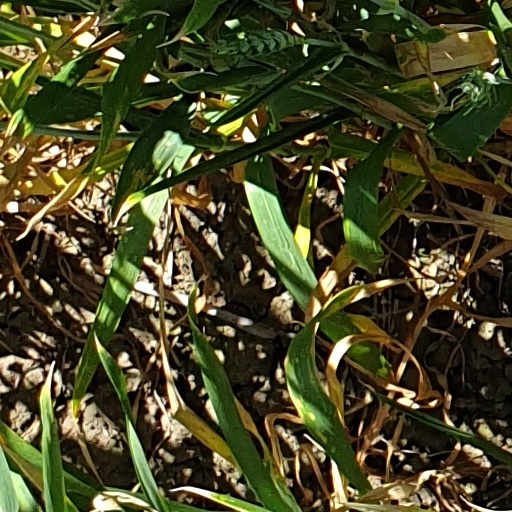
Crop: wheat